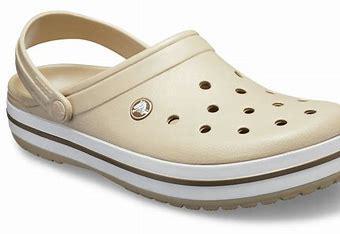
Brand: Crocs
Model: 100